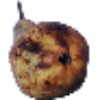
Label: Pear Abate 1